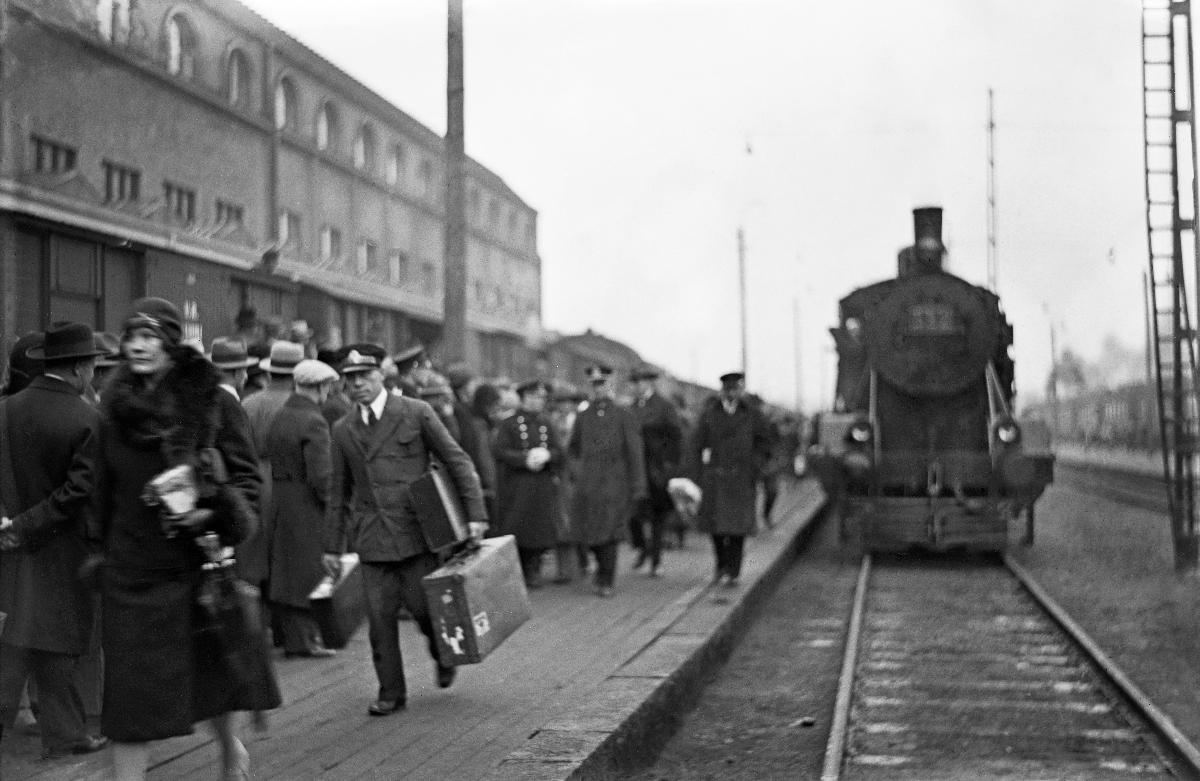
Presidentti Ståhlbergin saapuminen Helsingin rautatieasemalle
President Ståhlbergs ankomst till Helsingfors järnvägsstation; The arrival of President Ståhlberg at Helsinki Railway Station
sisällön kuvaus: Presidentti K. J. Ståhlberg ja rouva Ester Ståhlberg saapuvat Helsinkiin 16.10.1930. content description: President K. J. Ståhlberg and Mrs. Ester Ståhlberg arrive at Helsinki 26.10.1930. innehållsbeskrivning: President K. J. Ståhlberg och fru Ester Ståhlberg anländer till Helsingfors 16.10.1930.
Kuvaaja: Sundström, Hugo, kuvaaja
Vuosi: 1930
Paikka: Suomi, Uusimaa, Helsinki
Aiheet: presidentit; rautatieasemat; paluu; kyyditys; muilutus; ihmiset; kantajat; laiturit; höyryjunat; HBL; presidents; railway stations; presidential couples; return; reception; people; platforms; steam engines; presidenter; järnvägsstationer; återkomst; presidentpar; mottagande; ånglok; perronger; människor; bärare